Eremaea brevifolia

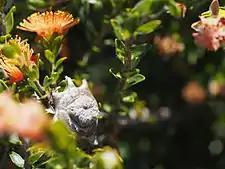
"Eremaea brevifolia" fruit

"Eremaea brevifolia" was first formally described in 1923 by the Czech botanist Karel Domin in Vestnik Kralovske Ceske Spolecnosti Nauk, Trida Matematiko-Prirodevedecke. It had previously been known as a variety - "Eremaea fimbriata" var. "brevifolia" Benth. The specific epithet ("brevifolia") is from the Latin "brevis" meaning "short" and "folium" meaning "a leaf" referring to the short leaves of this species compared to the subspecies now called "Eremaea asterocarpa" subsp. "asterocarpa".